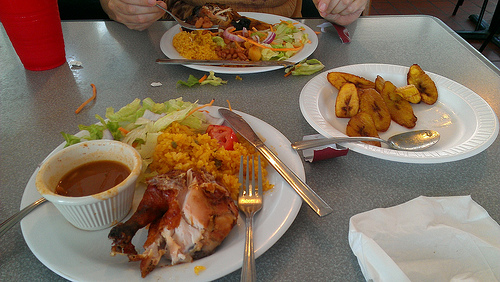
question: テーブルはいくつありますか？
answer: 一つあります

question: テーブルはどんな色をしていますか？
answer: 灰色をしています

question: お皿は何枚ありますか？
answer: 三枚あります

question: お皿はどんな色をしていますか？
answer: 三枚とも白色をしています

question: コップはいくつありますか？
answer: 一つあります

question: コップはどんな色をしていますか？
answer: 赤色をしています

question: 銀色をした食器は何本ありますか？
answer: 六本あります

question: 右の皿に乗っている食べ物は何ですか？
answer: フライドポテトです